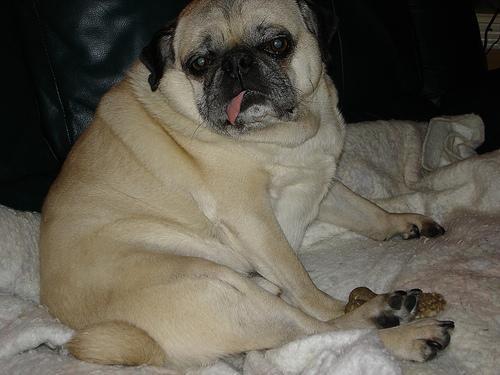
pug